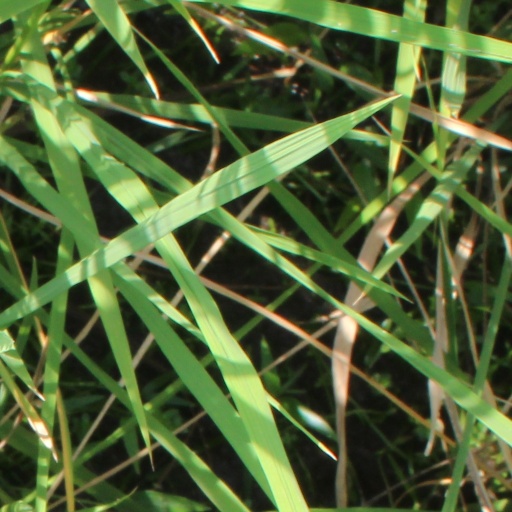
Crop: rice